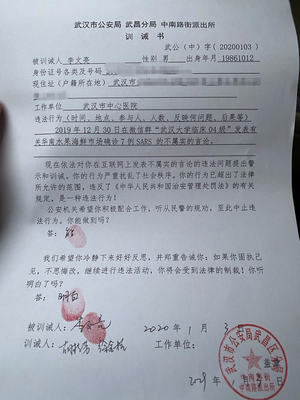
Li Wenliang, né le 12 octobre 1986 à Beizhen en Chine et mort le 7 février 2020 à Wuhan en Chine, à 33 ans, est un ophtalmologue hospitalier et lanceur d'alerte chinois.